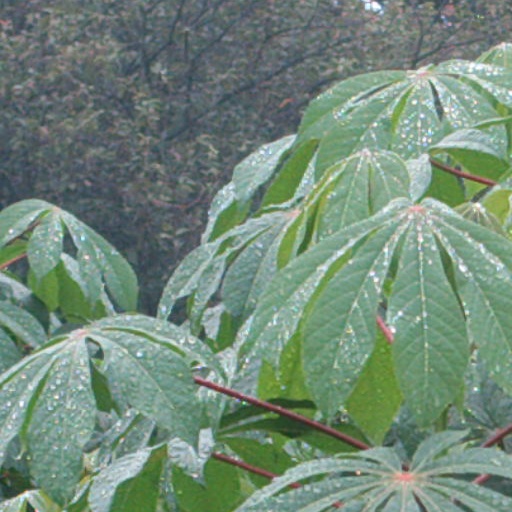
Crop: cassava